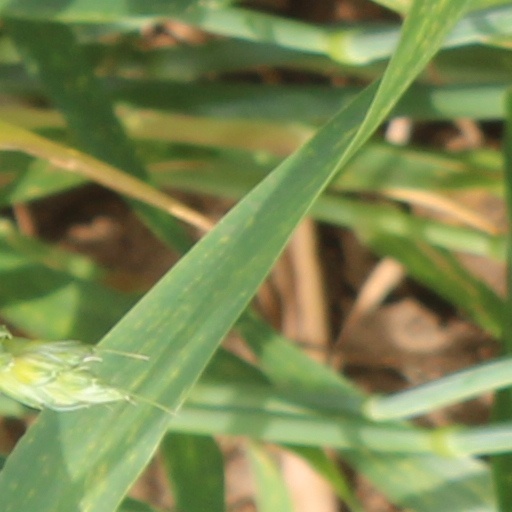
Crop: wheat